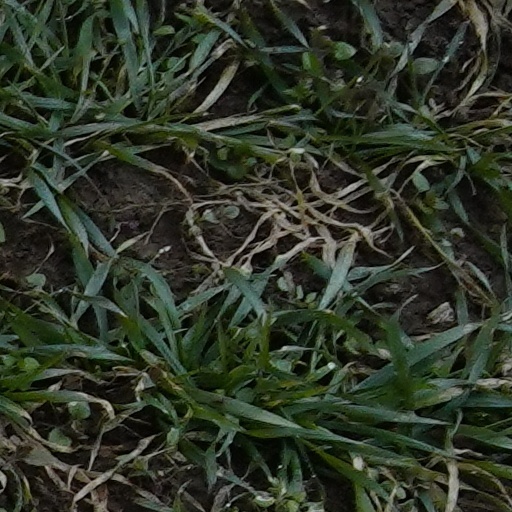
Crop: wheat